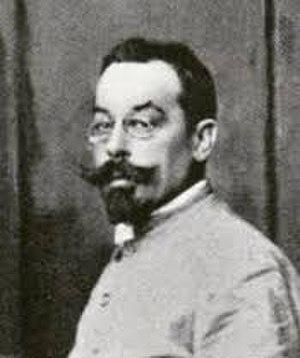
Jean Geoffroy, également connu sous le pseudonyme de Geo, né le 1ᵉʳ mars 1853 à Marennes et mort le 15 décembre 1924 à Paris, est un peintre et illustrateur français. Il est inhumé au cimetière parisien de Pantin dans la 2ᵉ division.